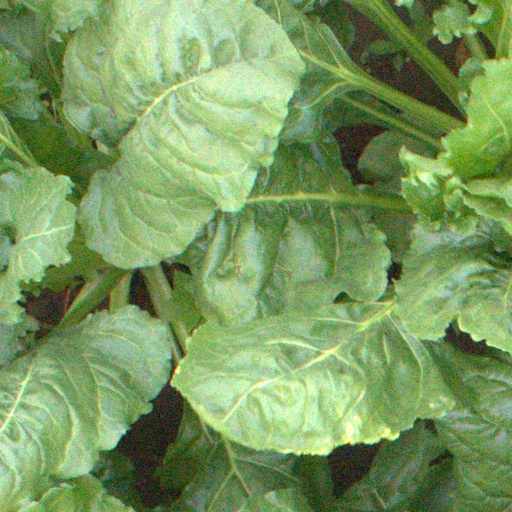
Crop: sugar beet